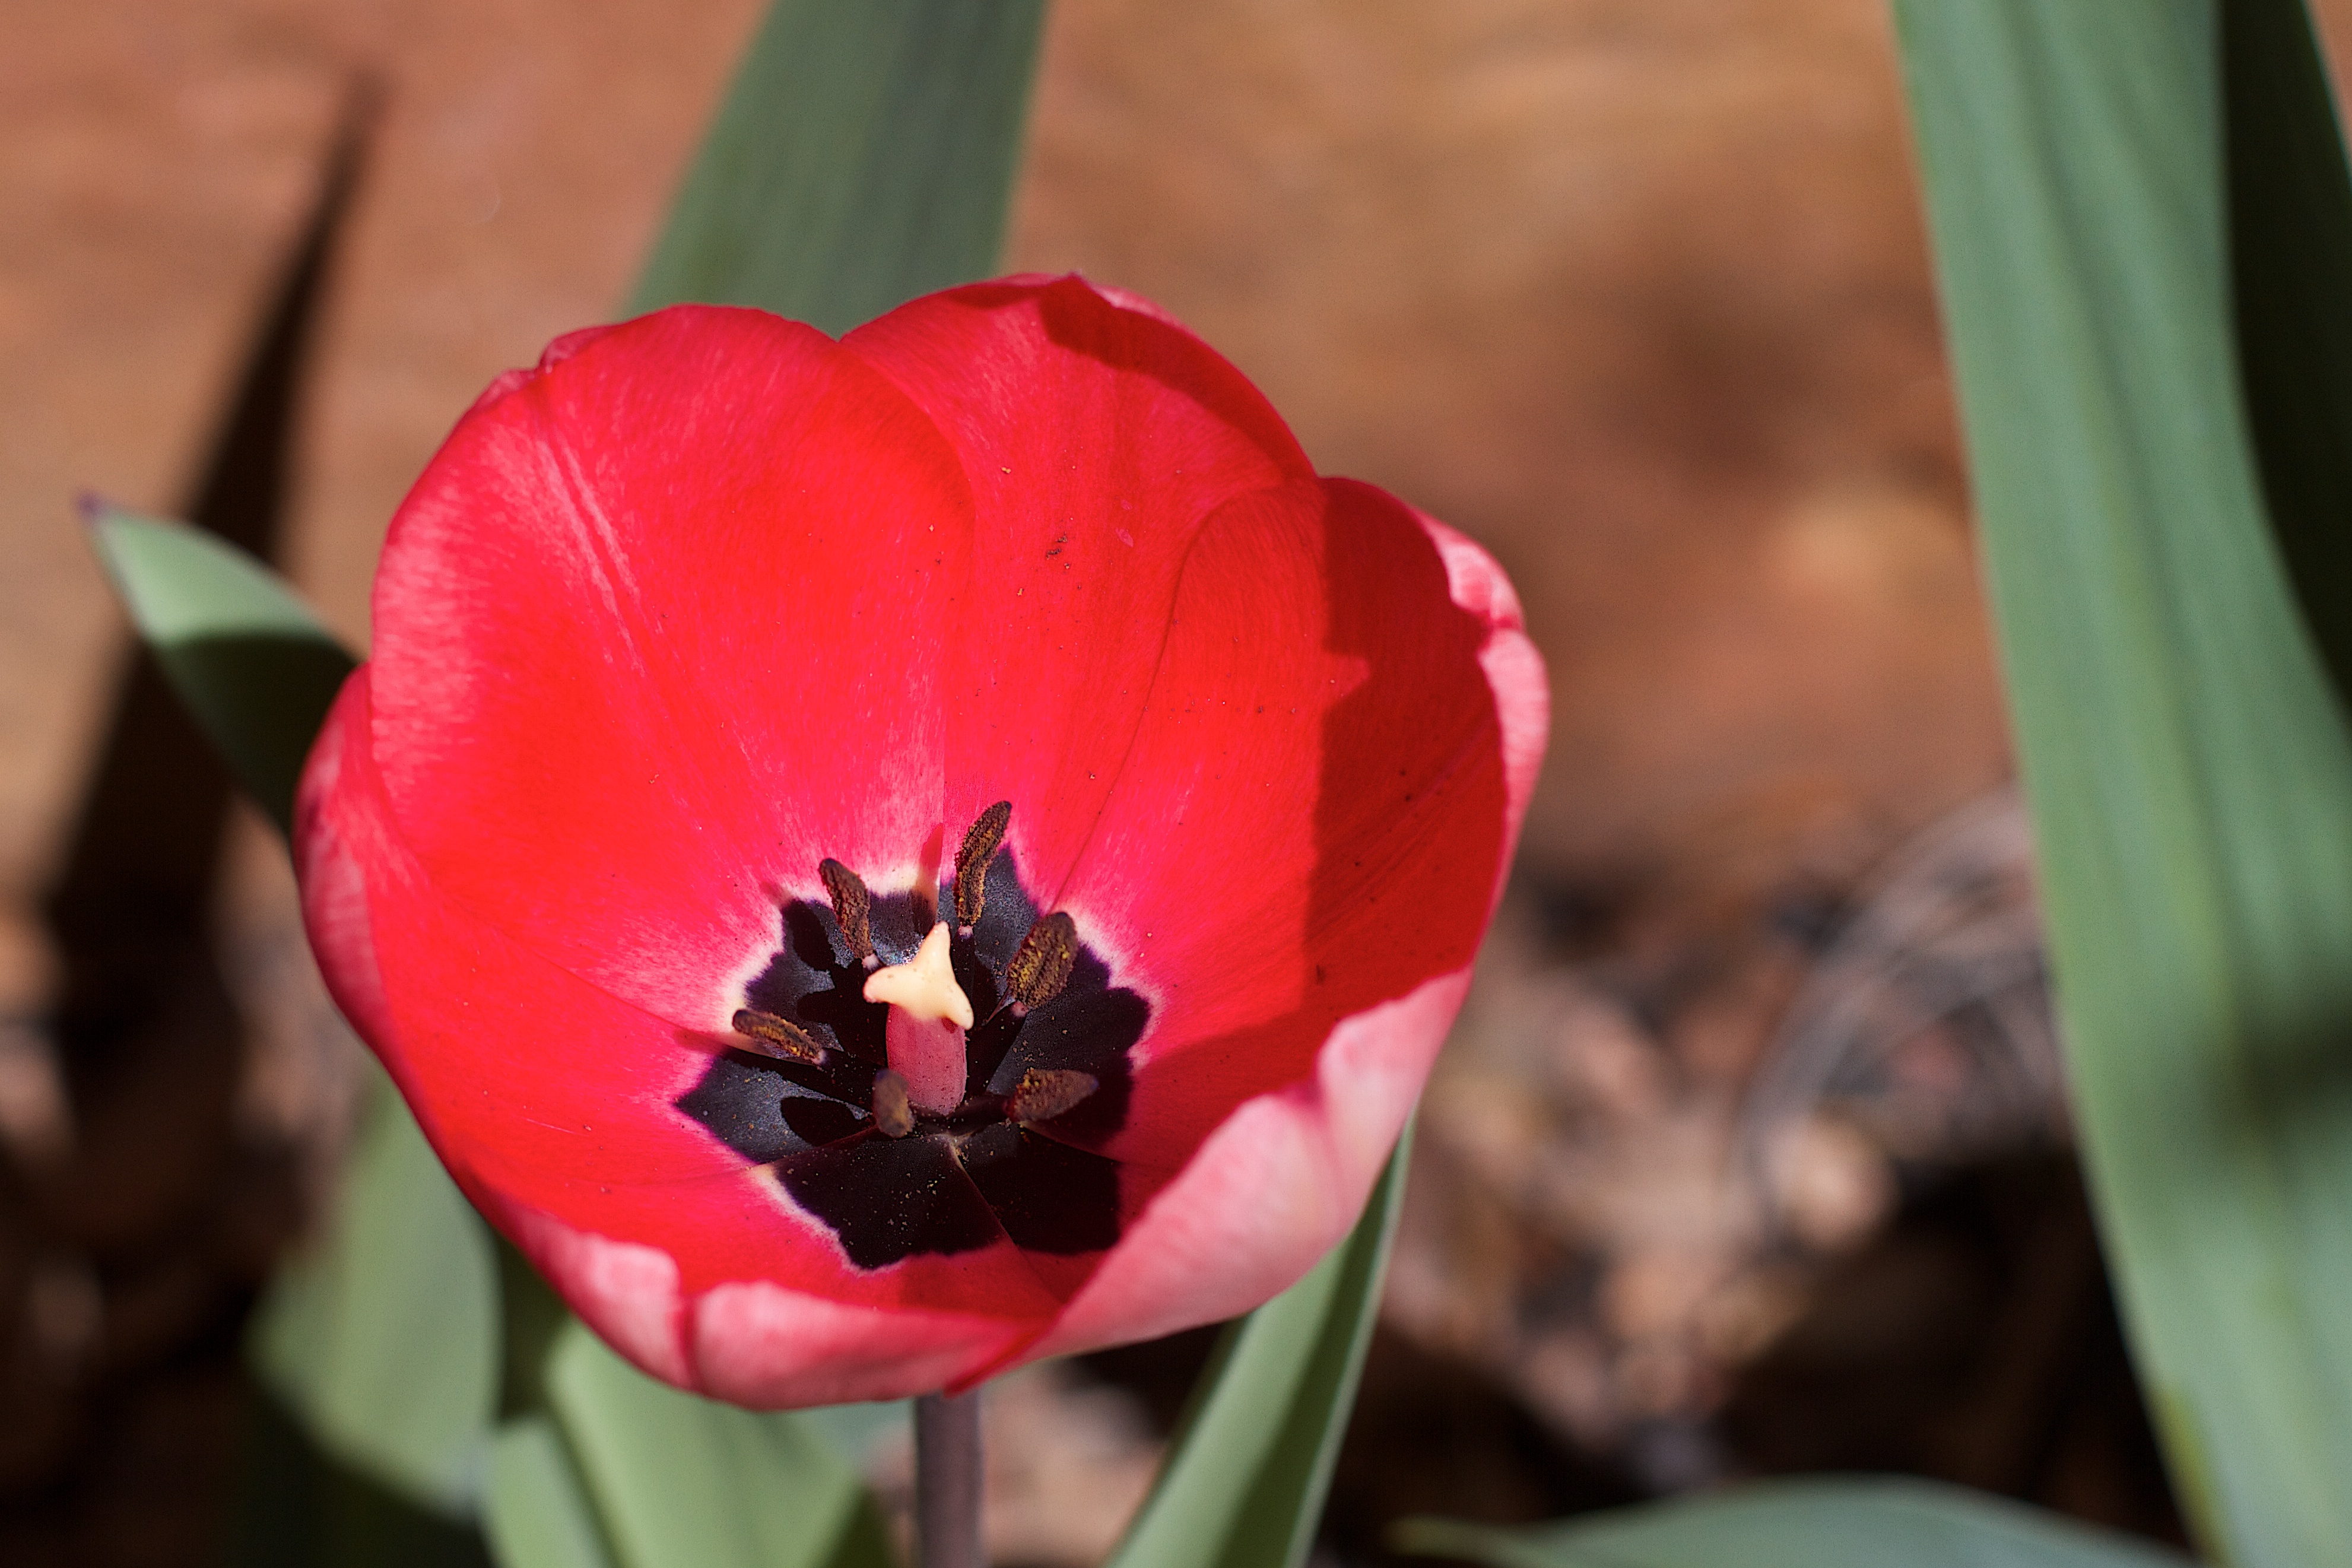
open, plant, flower, petal, tulip, red, botany, flora, macro photography, flowering plant, lily family, plant stem, land plant